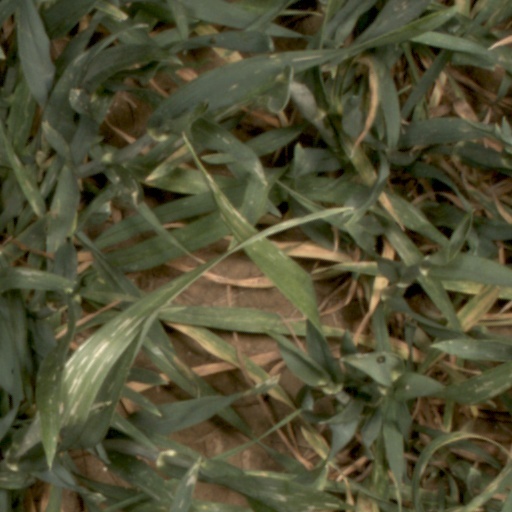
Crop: wheat